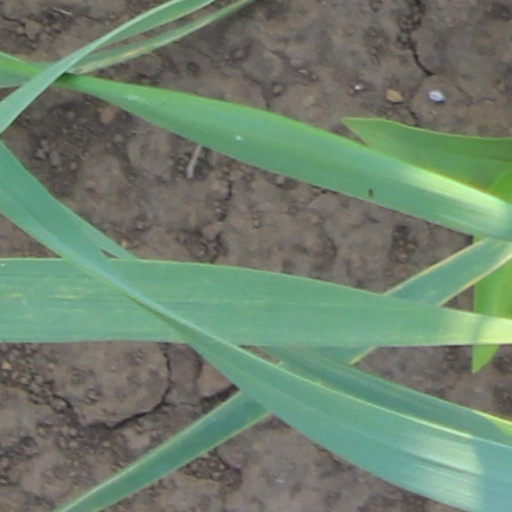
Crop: wheat